Schangnau

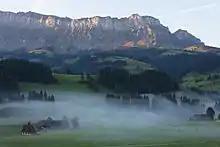
Schangnau village and the Hohgant. The mountains around Schangnau provided timber, meadows for cattle and brought tourists to the municipality

By the 14th century the Ministerialis (unfree knights in the service of a feudal overlord) family of Sumiswald, in service to the Kyburgs, owned most of the village. Between 1363 and 1389 they sold their land and rights to the local nobleman Jost von Wald. His descendants sold the village to the city of Bern in 1420. By the second half of the 15th century both Bern and Lucerne claimed the village as they attempted to expand their borders to the detriment of the other. In 1470 a border treaty established Bernese ownership over Schangnau.